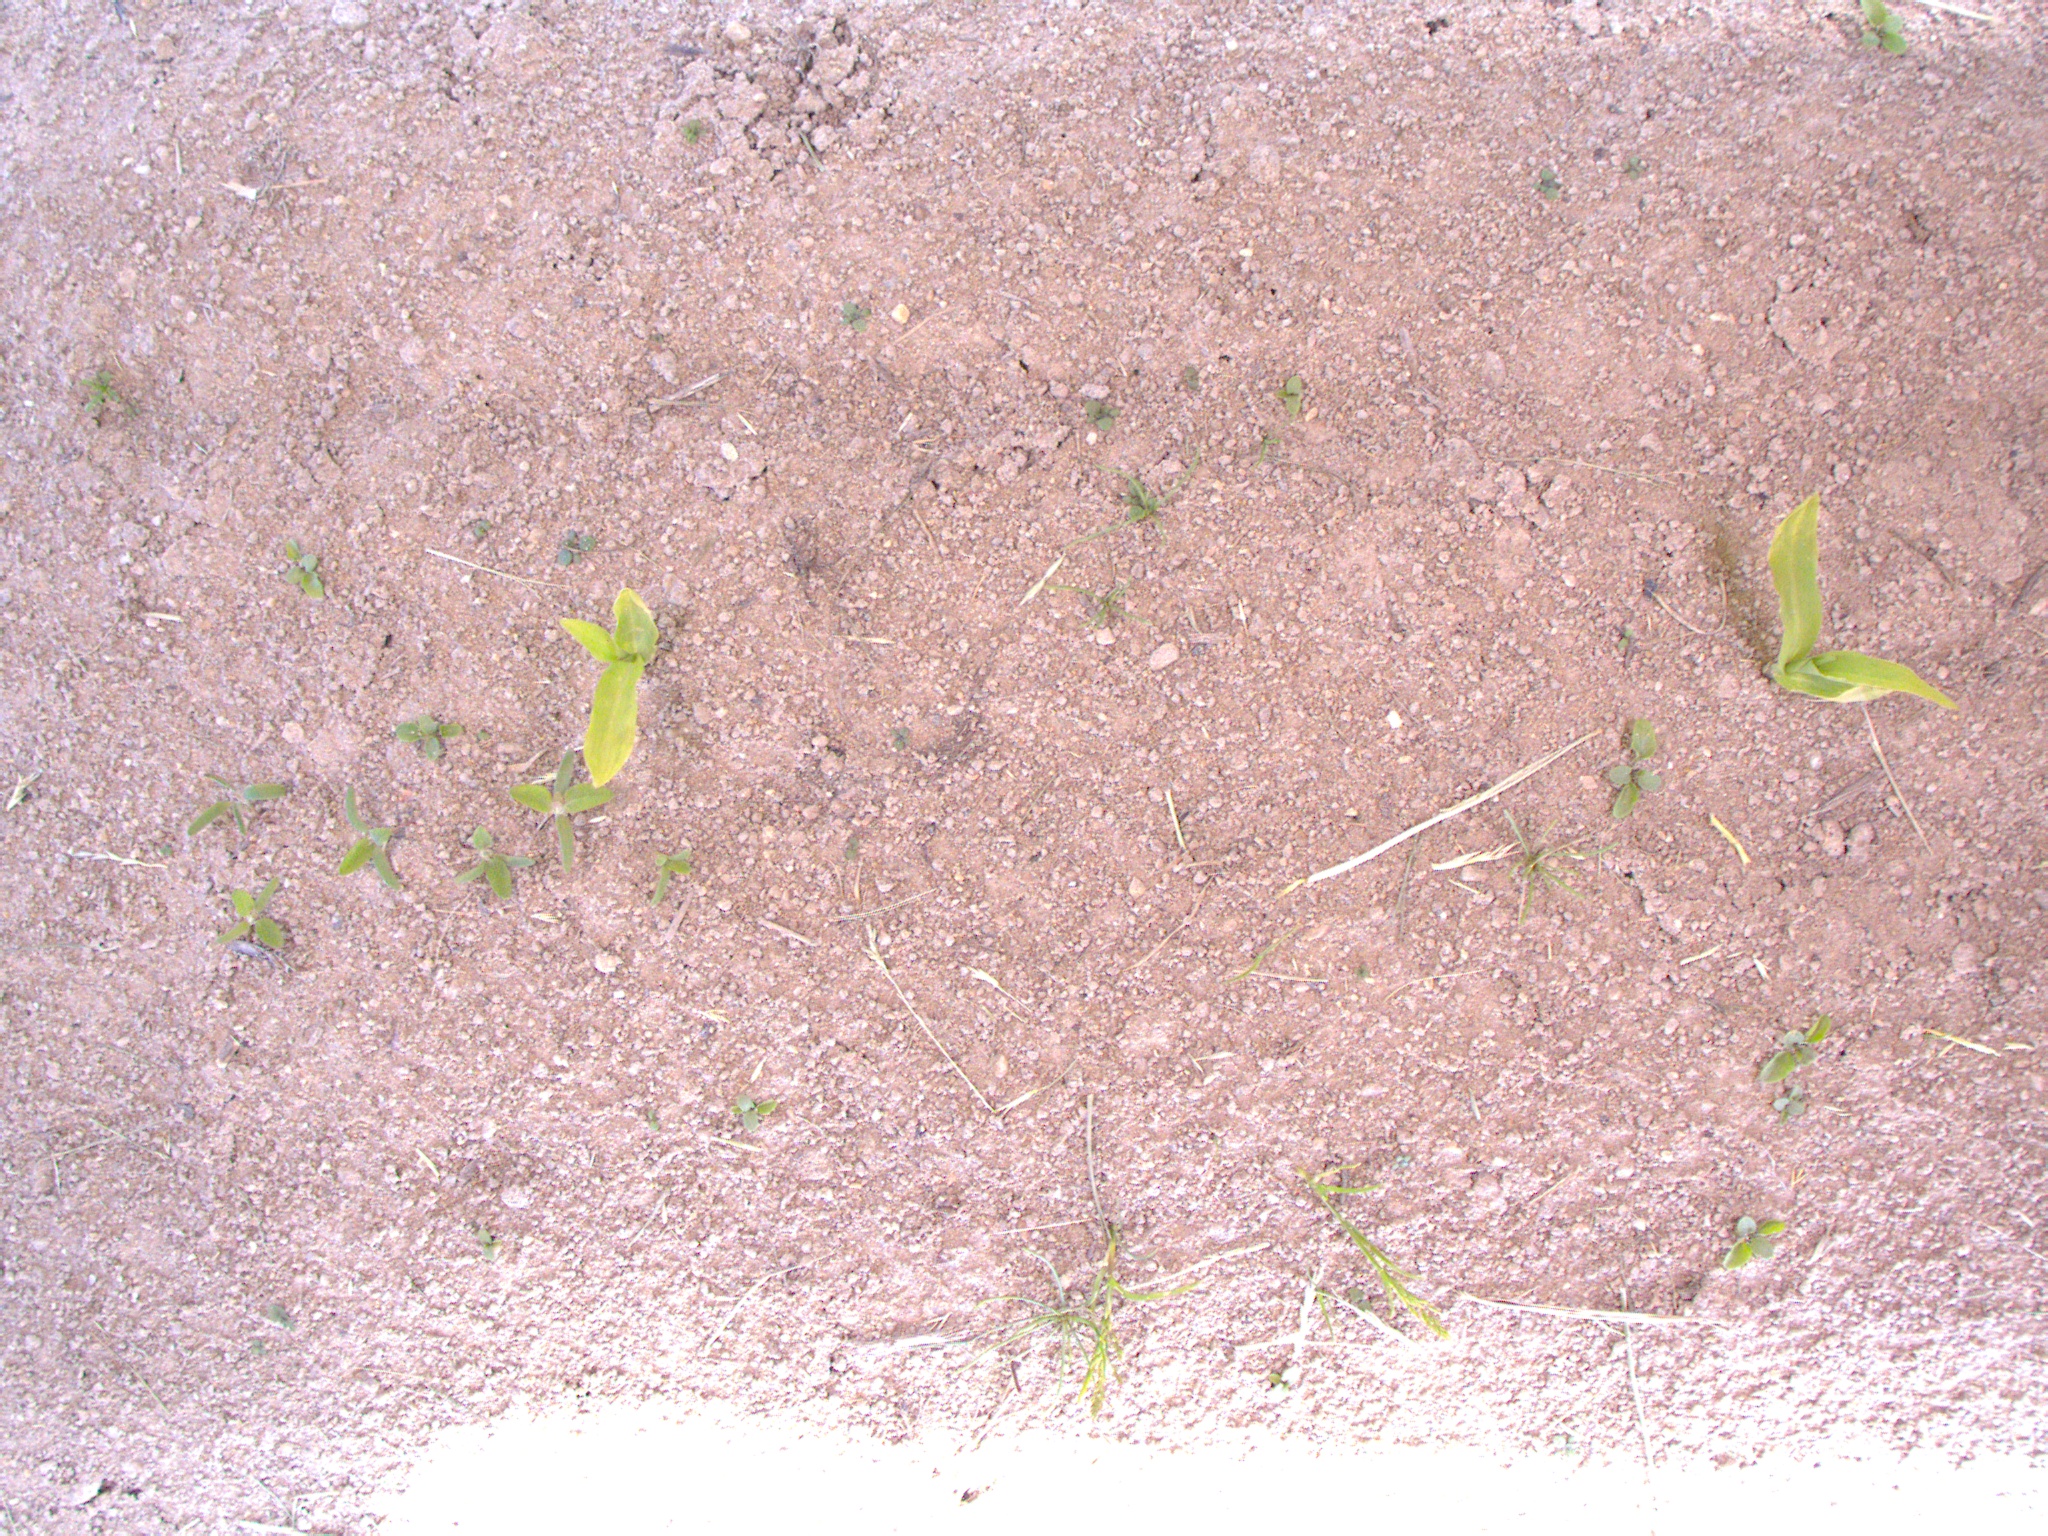
Crop: maize
Objects: maize, maize, stem_maize, stem_maize